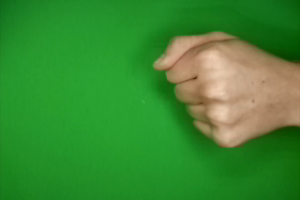
Label: rock